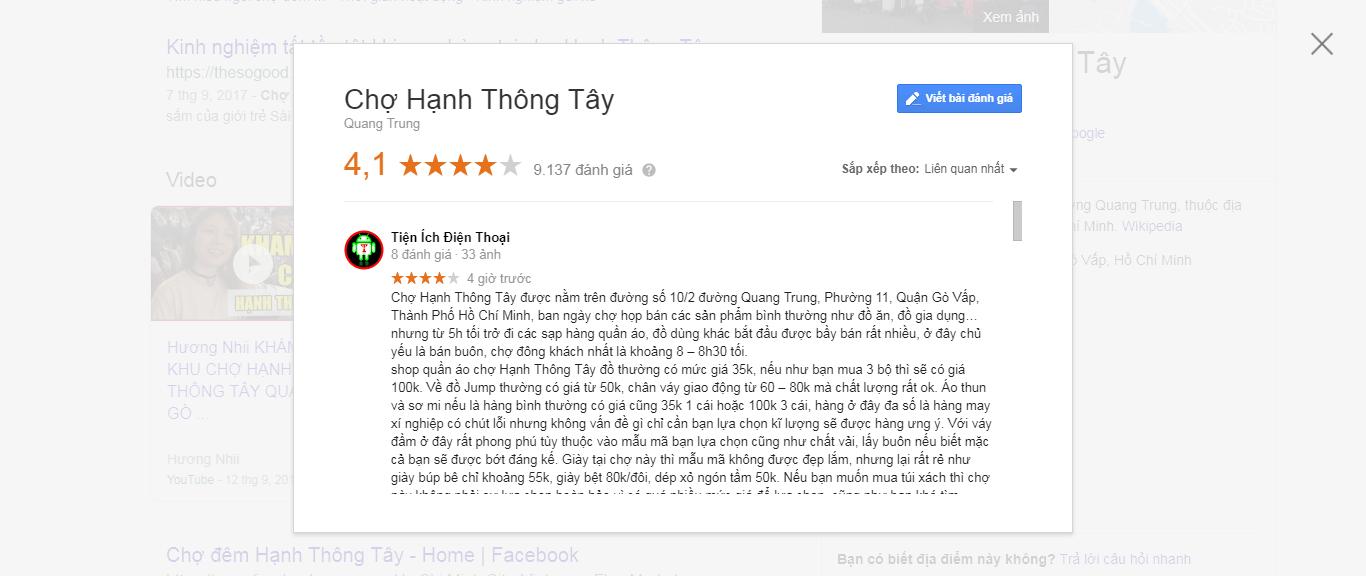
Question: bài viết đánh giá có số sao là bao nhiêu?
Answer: bài viết có số sao là 4, 1